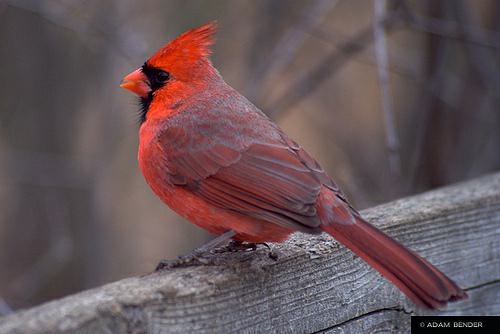
A photo of a cardinal